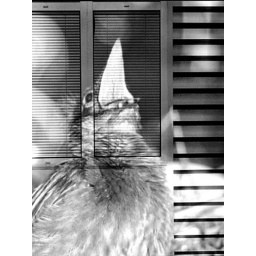
Little bird rescued in Massachusetts and a cool window at the vet hospital.